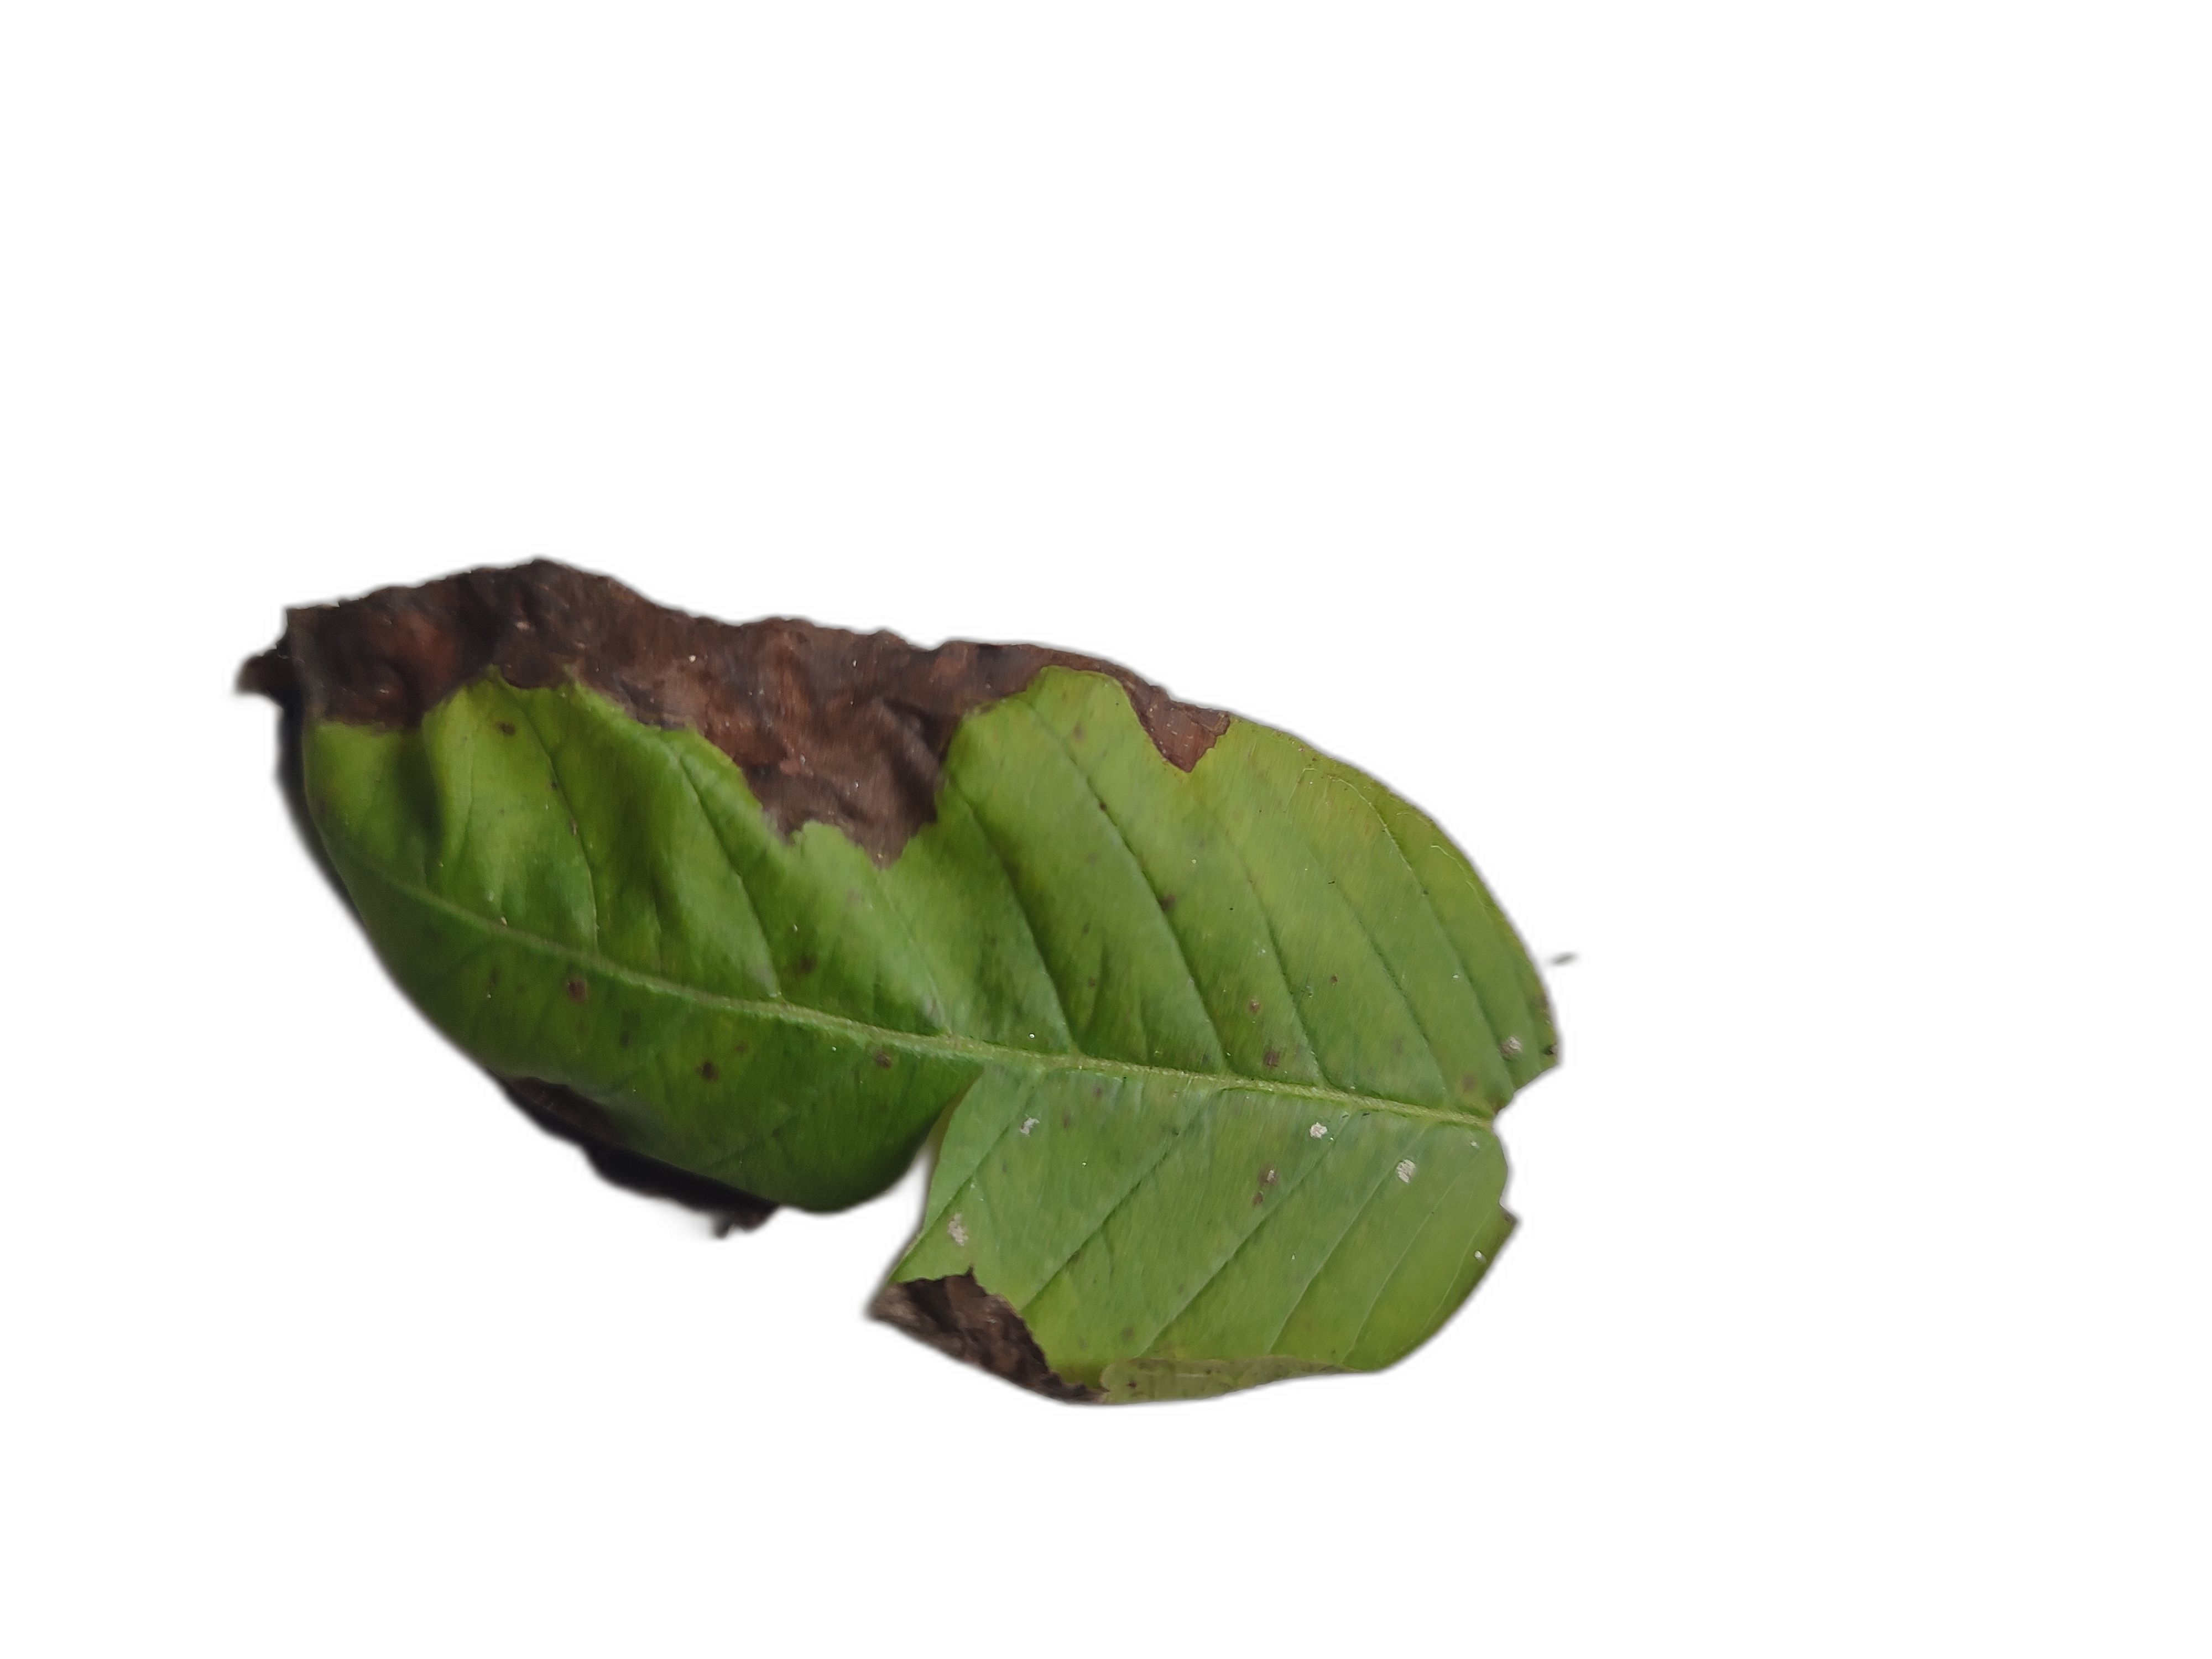
Plant part: leaf
Disease: Canker